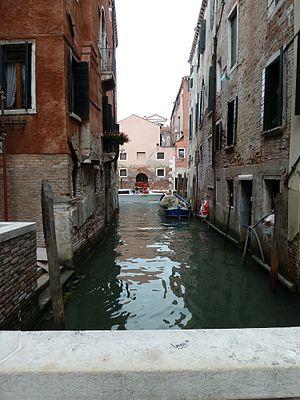
rio amaltea
Le rio Amalteo est un canal de Venise dans le sestiere de San Polo.